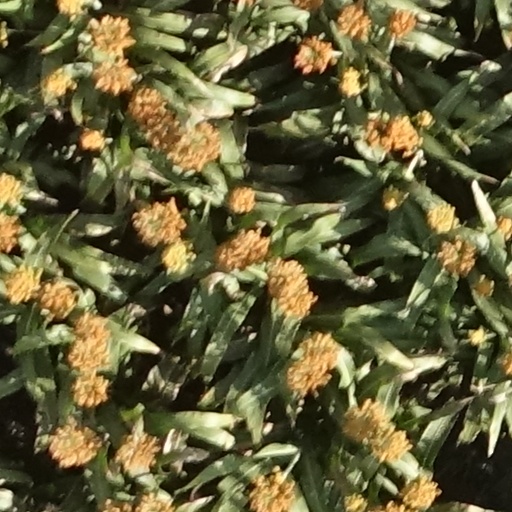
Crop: sorghum